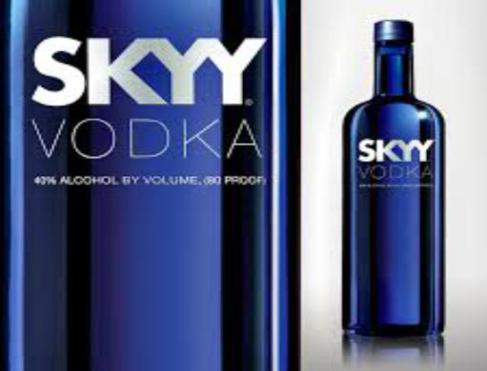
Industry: Food